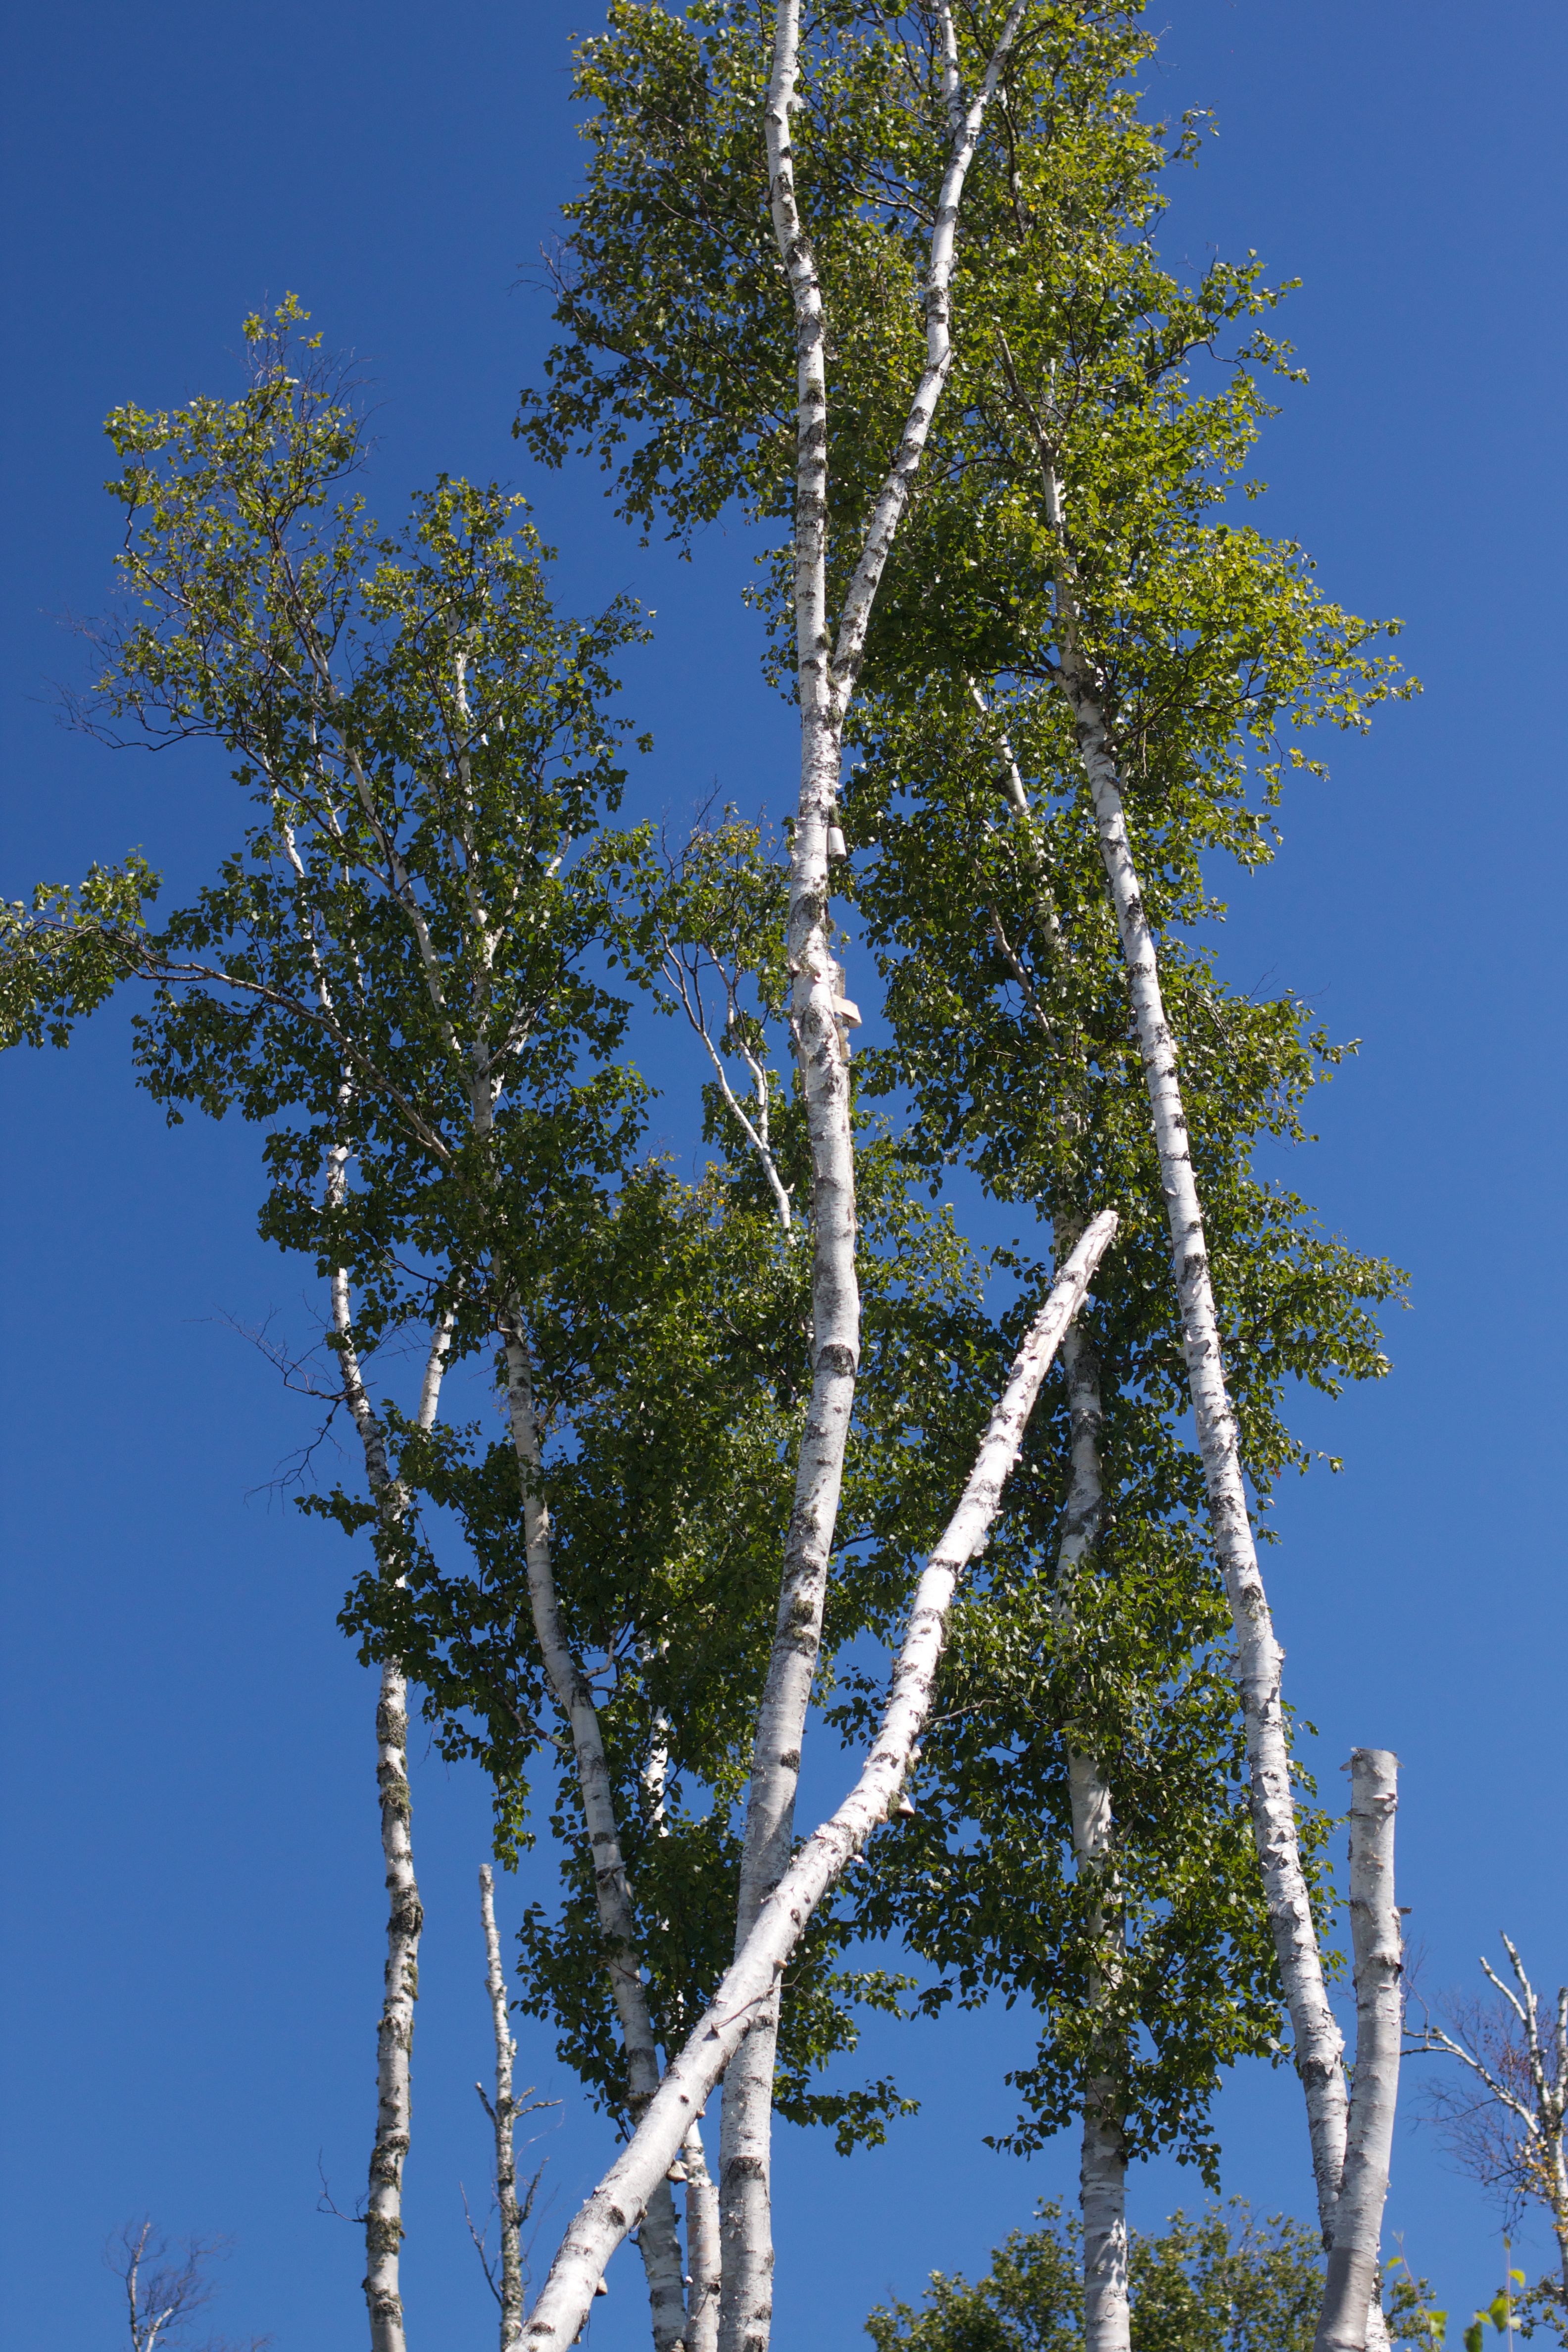
tree, branch, plant, leaf, flower, birch, evergreen, botany, flora, odyssey, larch, ecosystem, flowering plant, woody plant, land plant, arecales, plane tree family